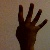
The image shows a hand gesture representing the number 4 in Indian Sign Language.